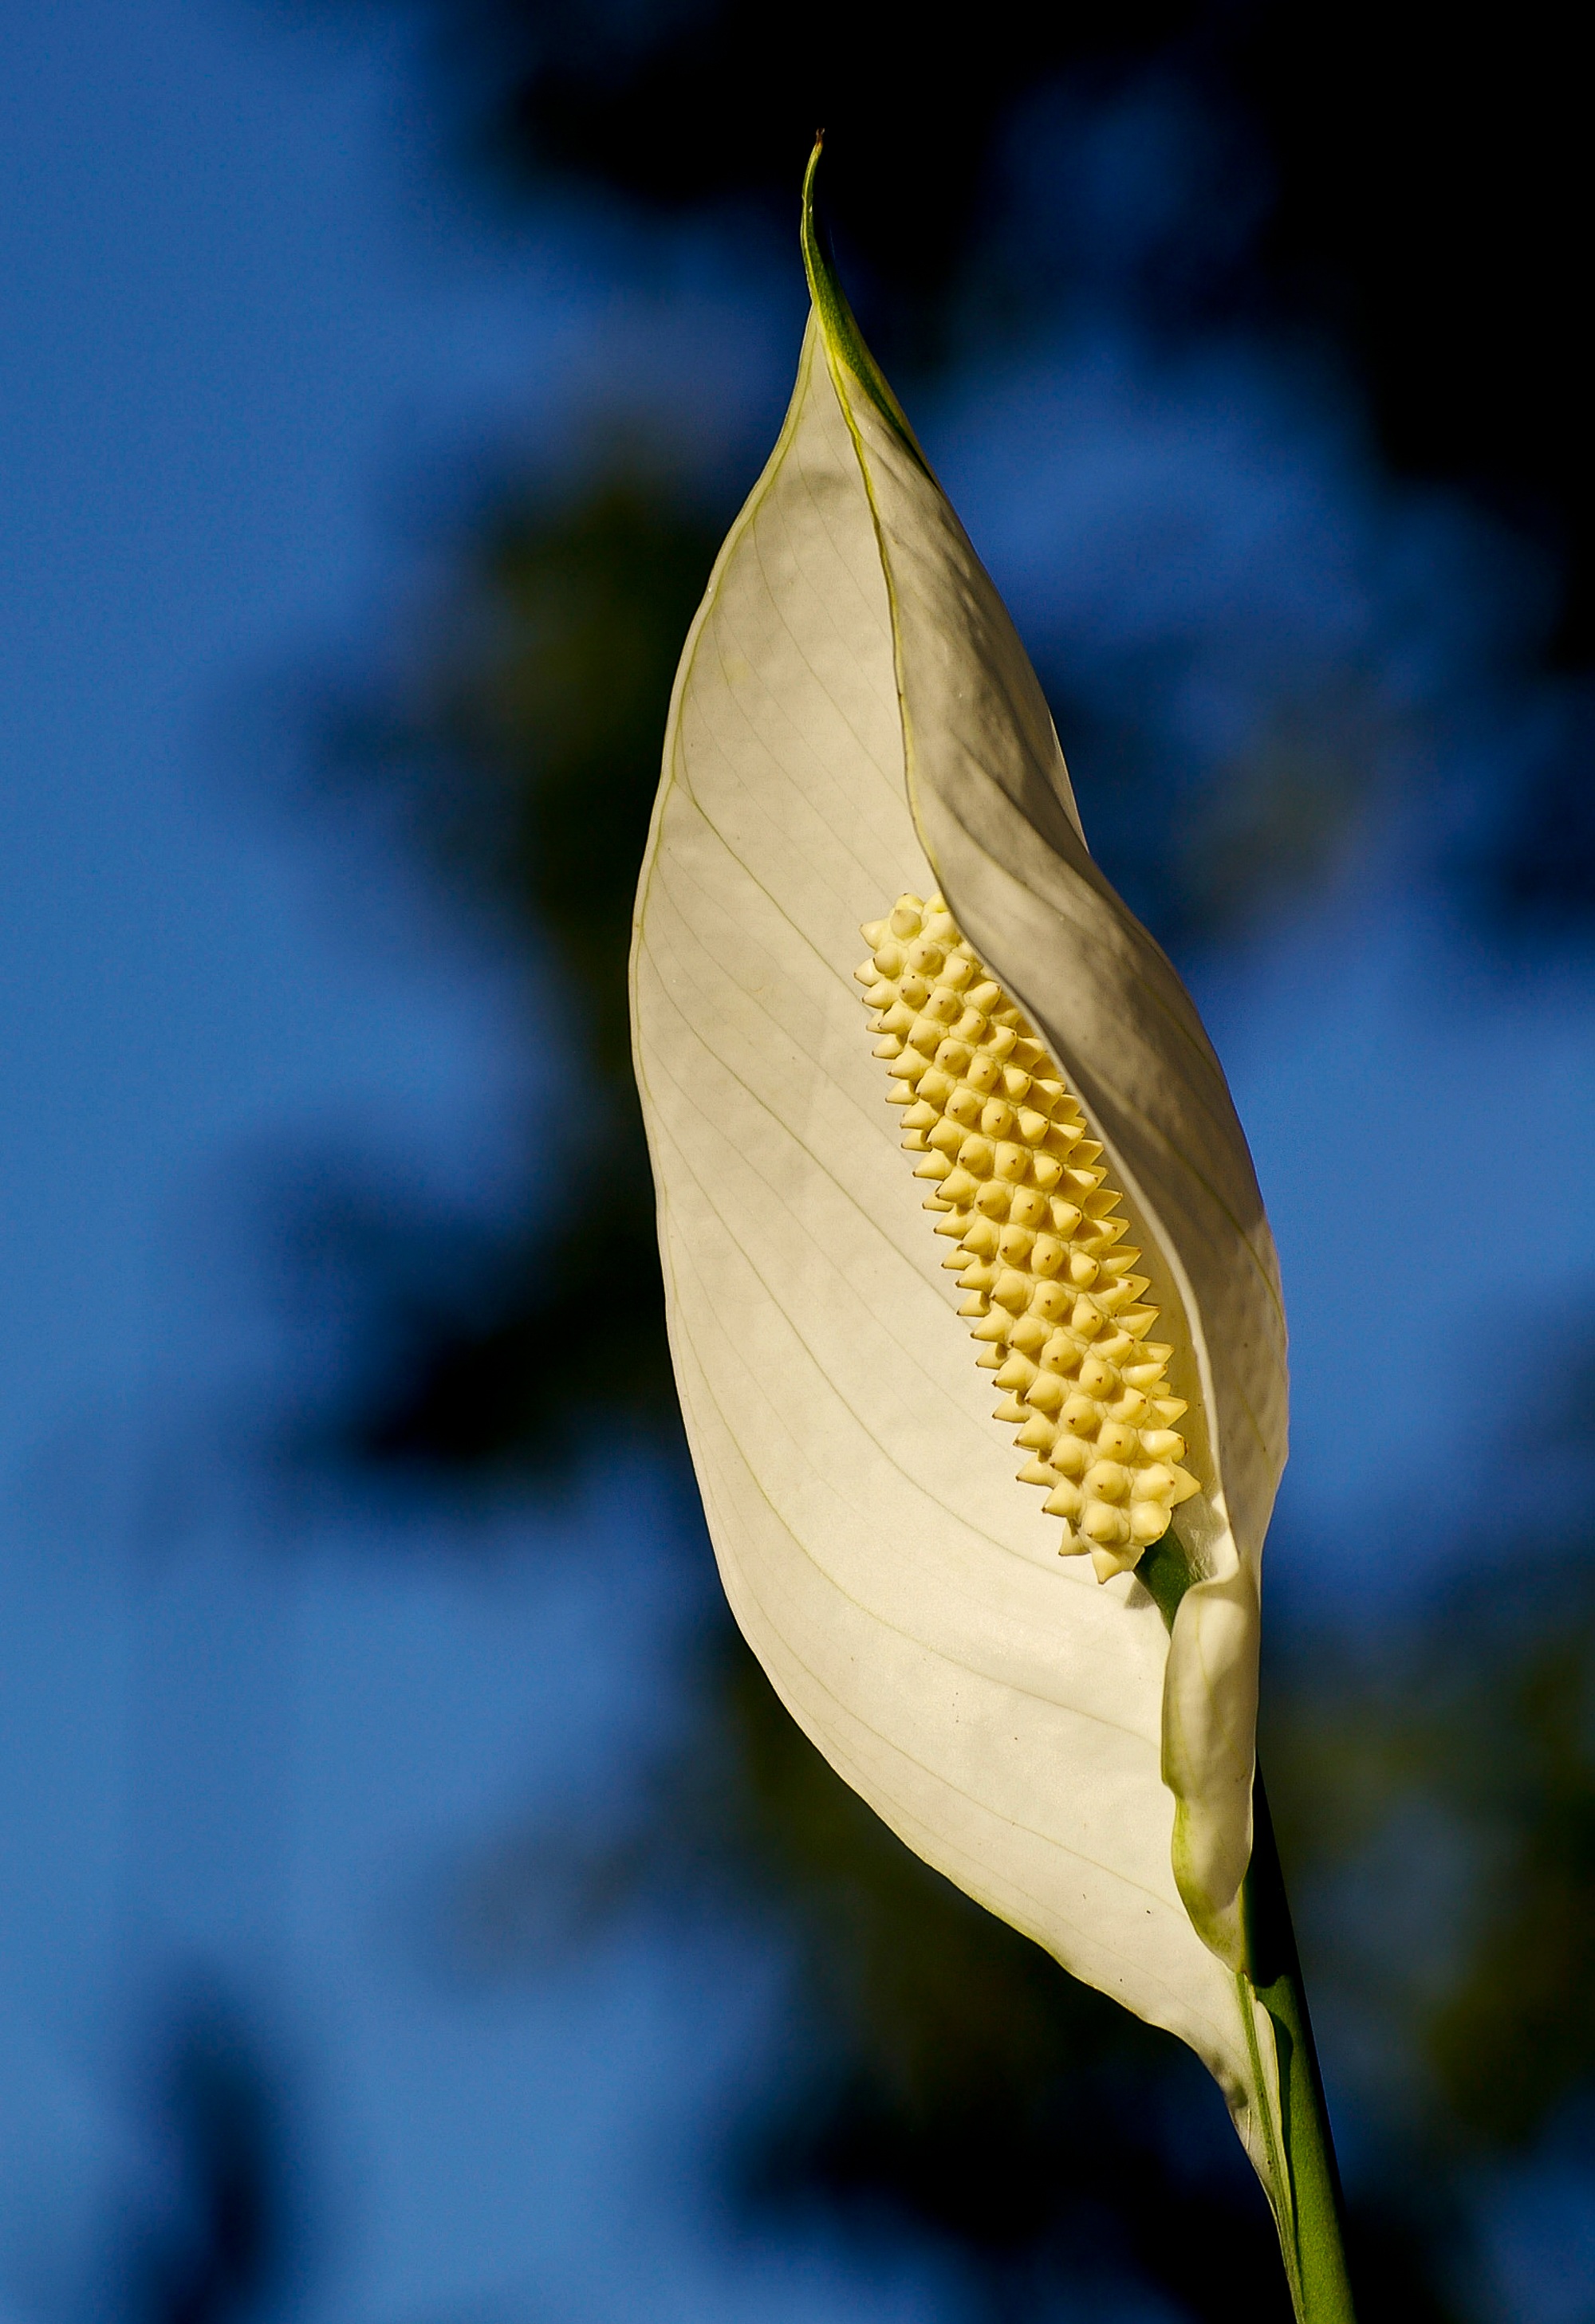
plant, sky, white, leaf, flower, petal, bloom, pollen, spring, contrast, blue, yellow, flora, wildflower, close up, australia, bright, macro photography, plant stem